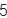
Number: 5